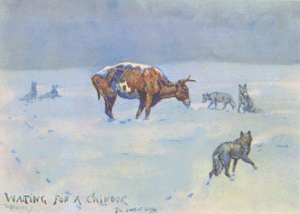
Le Loup, aussi appelé Loup commun ou Loup gris, est l'espèce de canidés la plus répandue. L'appellation la plus courante est « loup » tout court, bien que ce nom désigne également d'autres canidés.